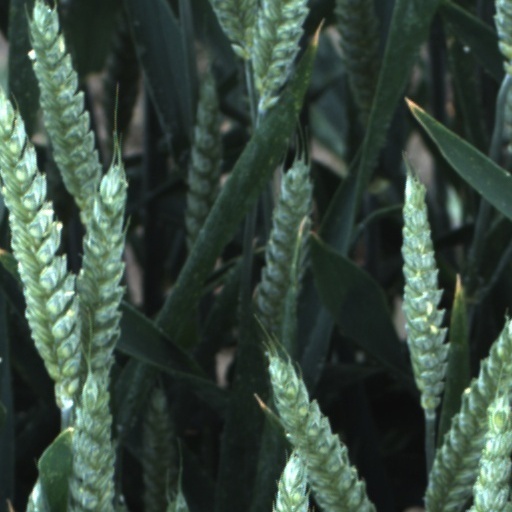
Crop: wheat